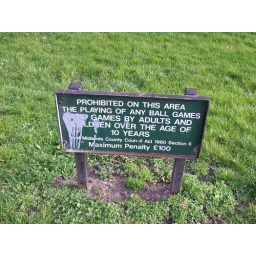
A sign erected on the grass at the front of the flats in Roseberry Avenue in the Bell Green area of Coventry.